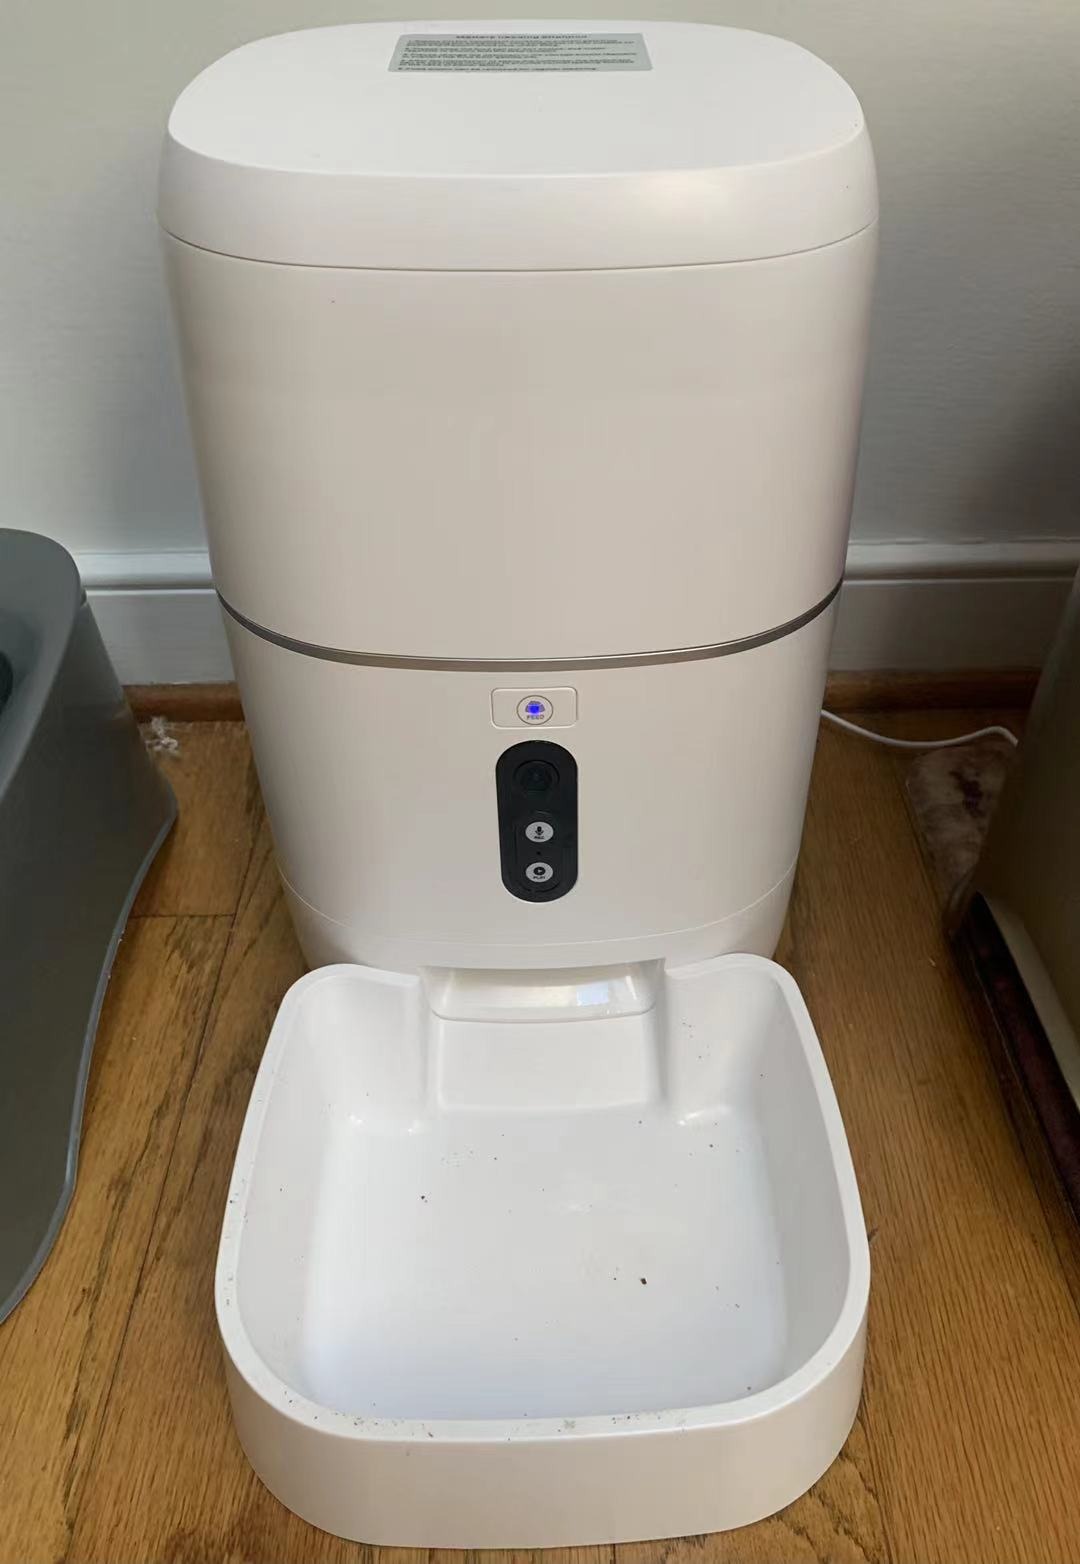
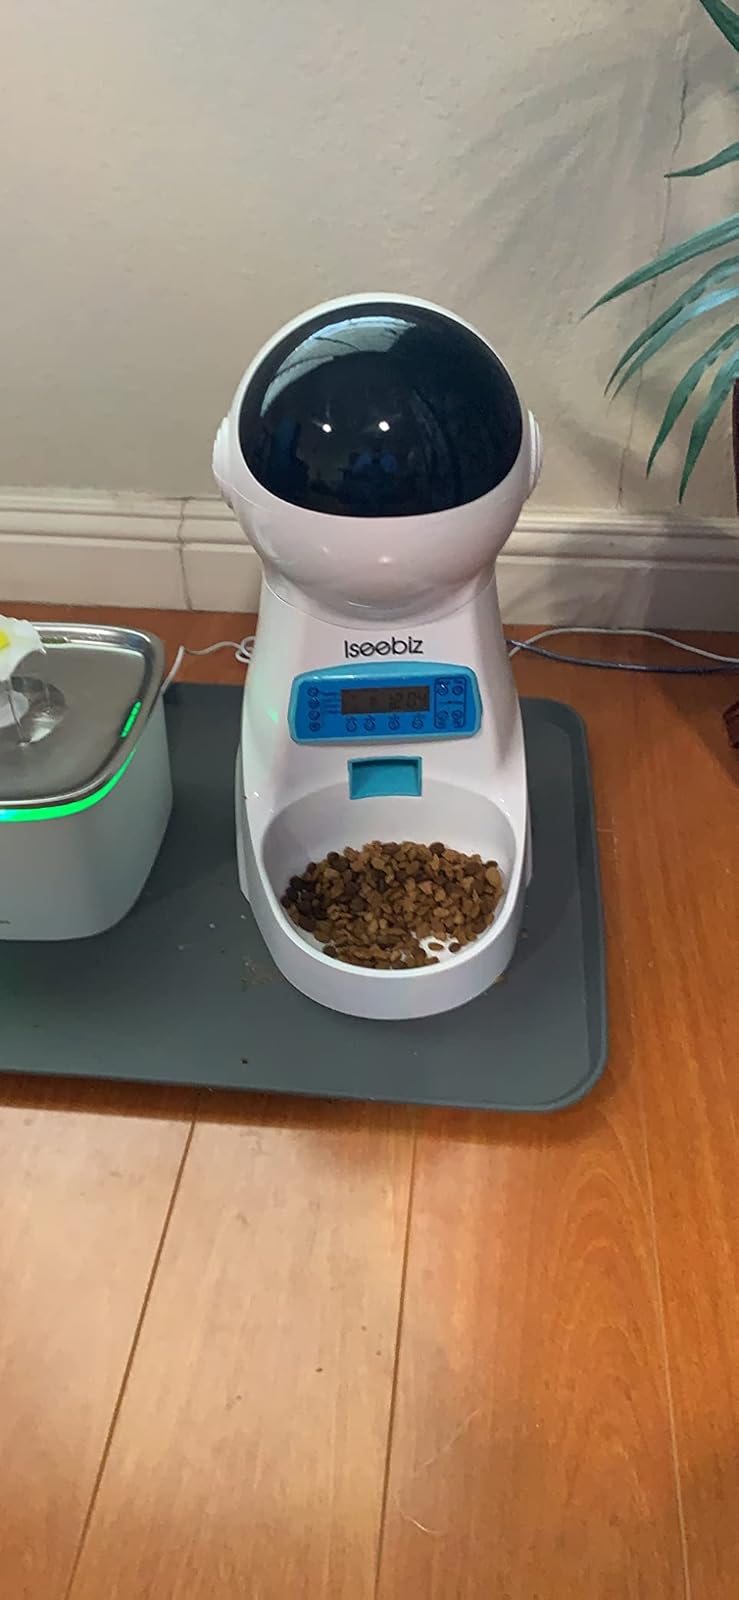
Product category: items_feeder
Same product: no